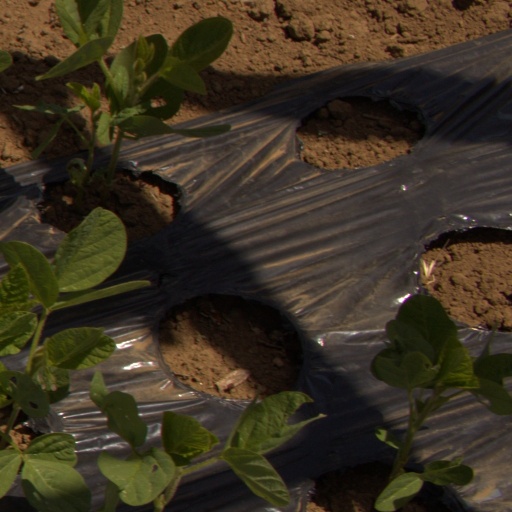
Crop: Jerusalem artichoke